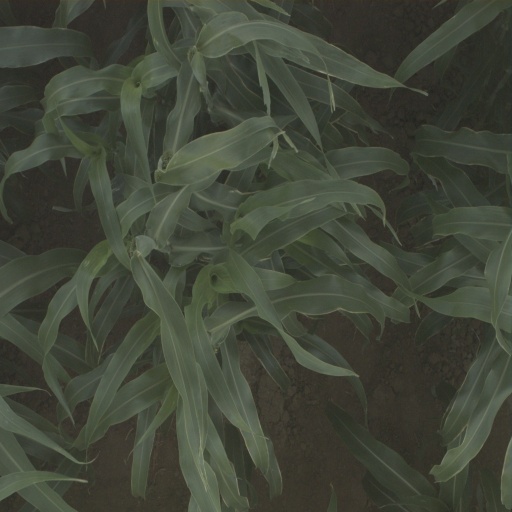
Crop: sorghum